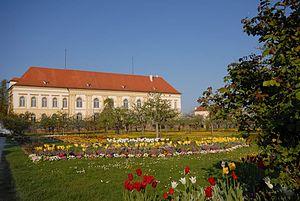
Dachau est une ville d'Allemagne, chef-lieu de l'arrondissement de Dachau en Bavière, dans la banlieue de Munich. Située sur une colline au pied de laquelle coule la rivière Amper, la ville est devenue une zone résidentielle de 45 000 habitants dont beaucoup travaillent à Munich, qui n'est distante que de 20 kilomètres. Bien qu'elle ne soit qu'une ville secondaire, elle est mondialement connue pour le camp de concentration nazi qui se trouve sur son territoire.